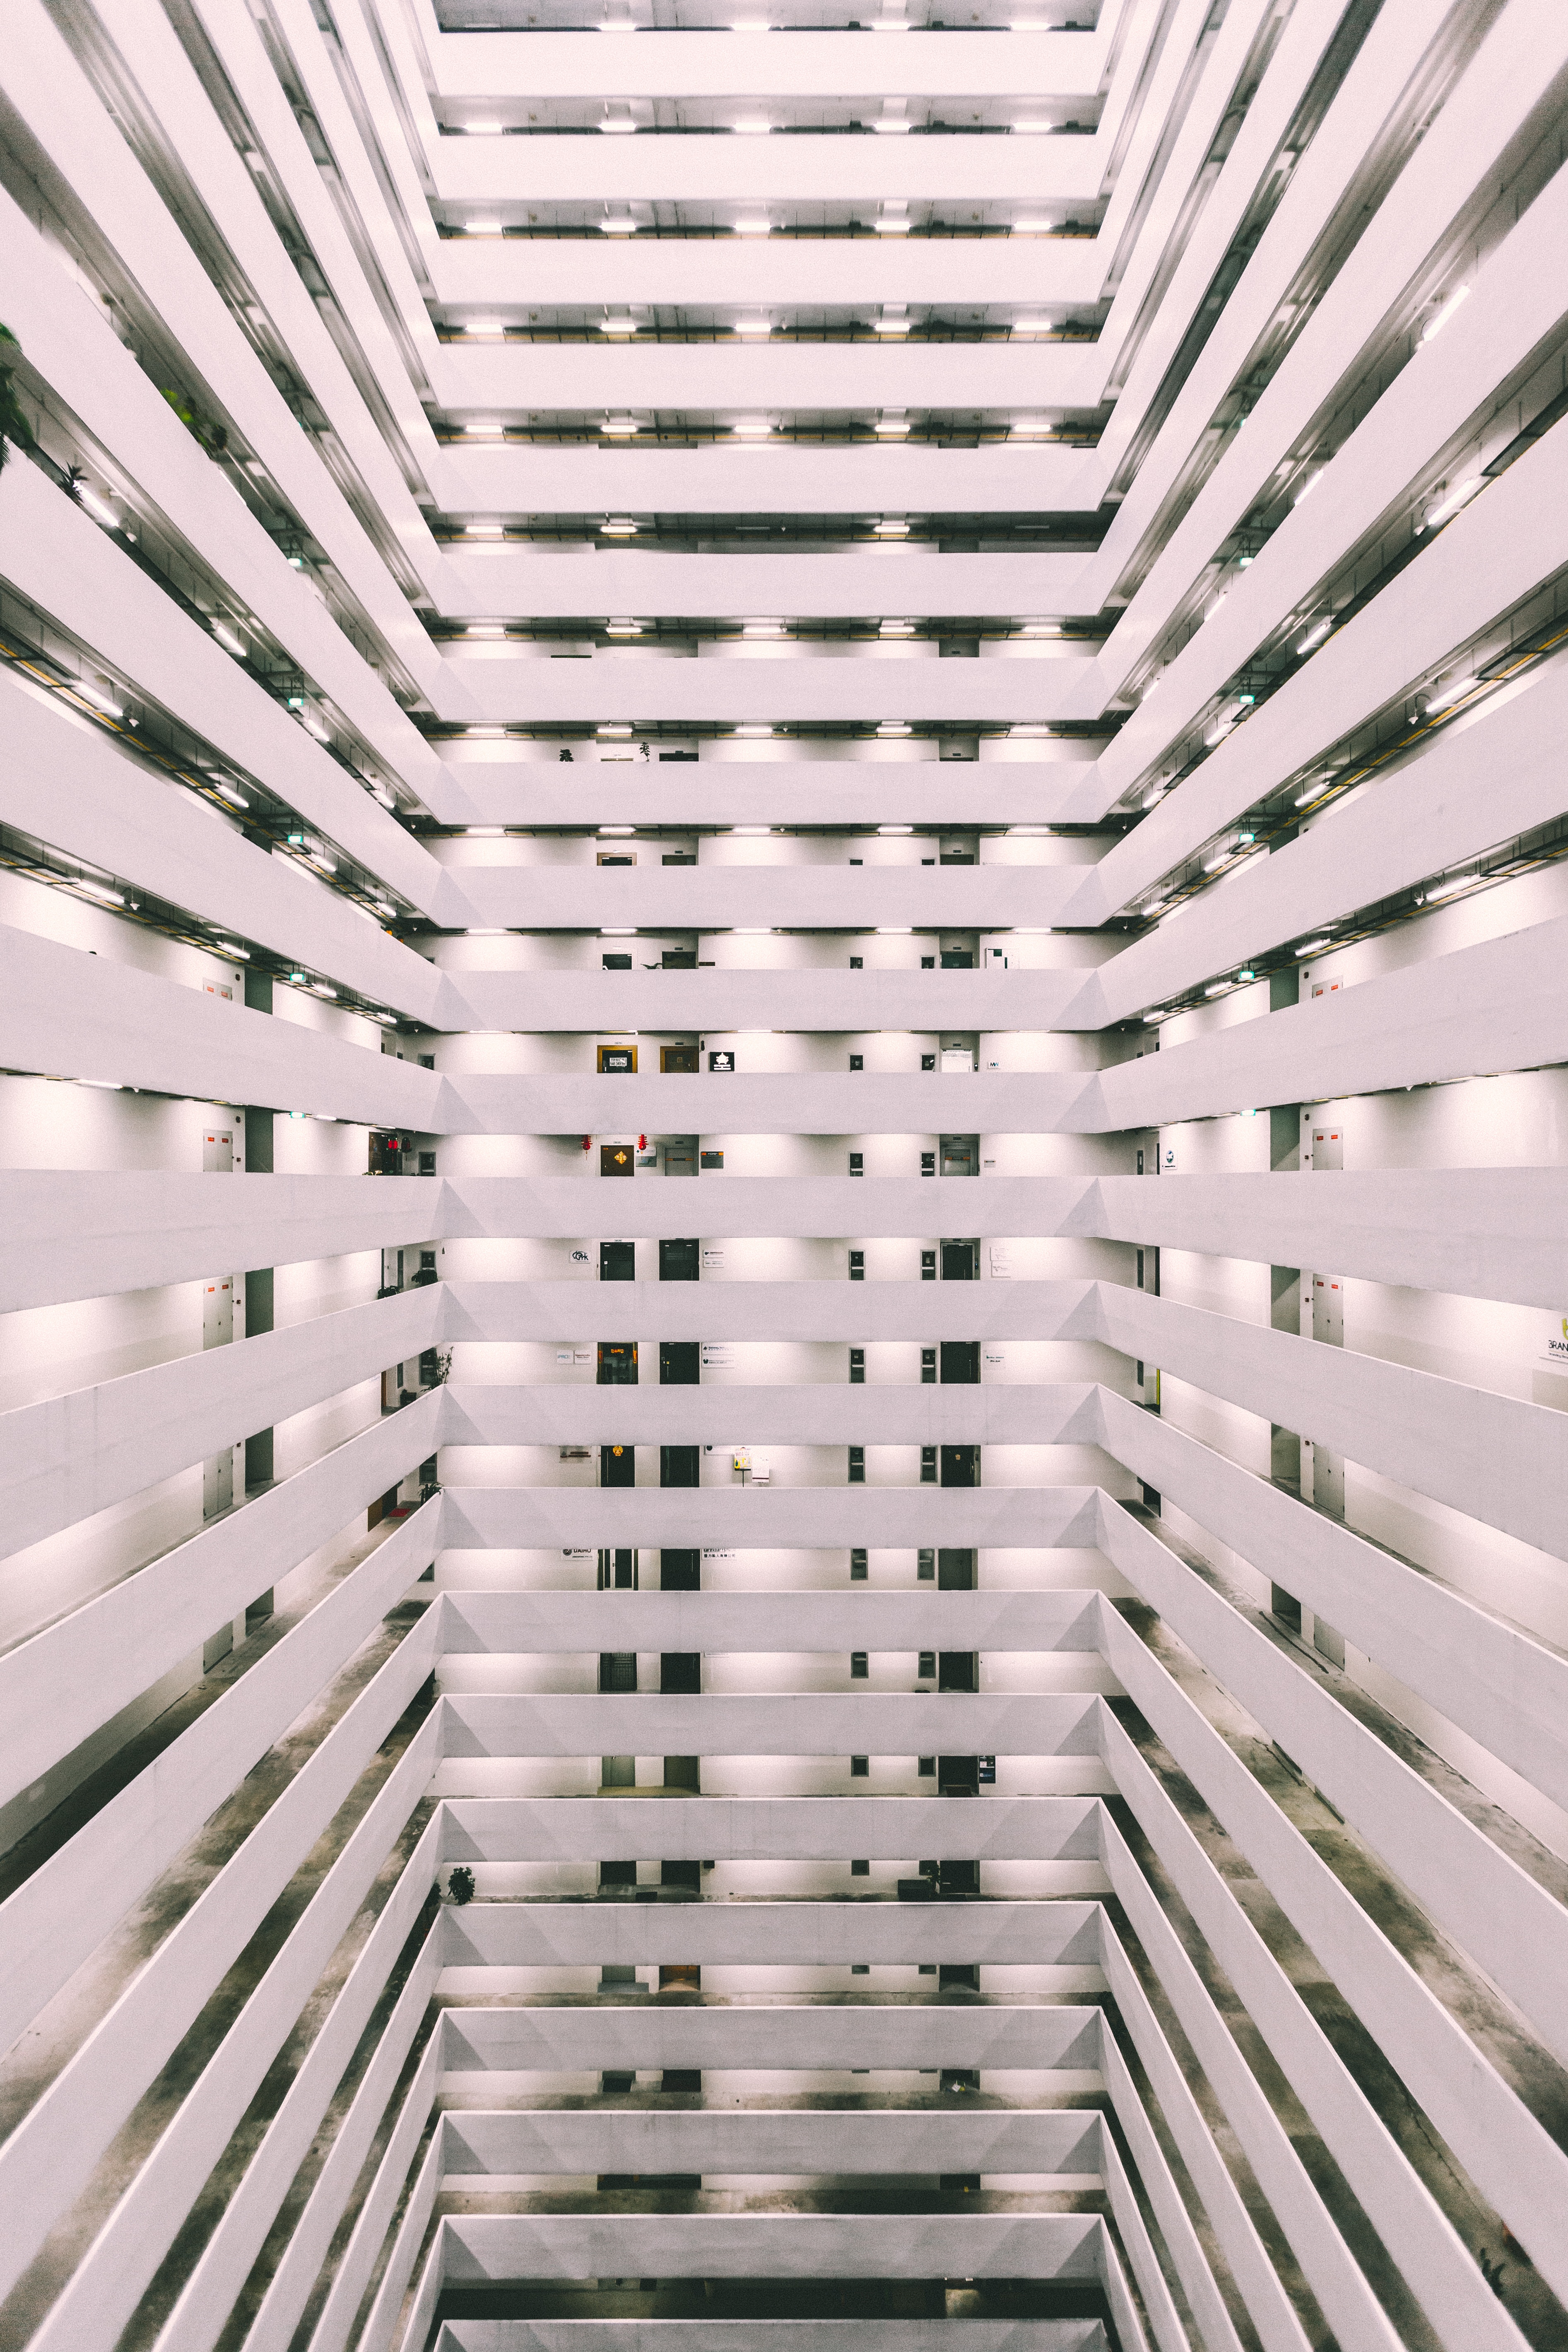
architecture, spiral, skyscraper, ceiling, line, facade, tower block, interior design, design, stairs, symmetry, window blind, condominium, daylighting, window covering